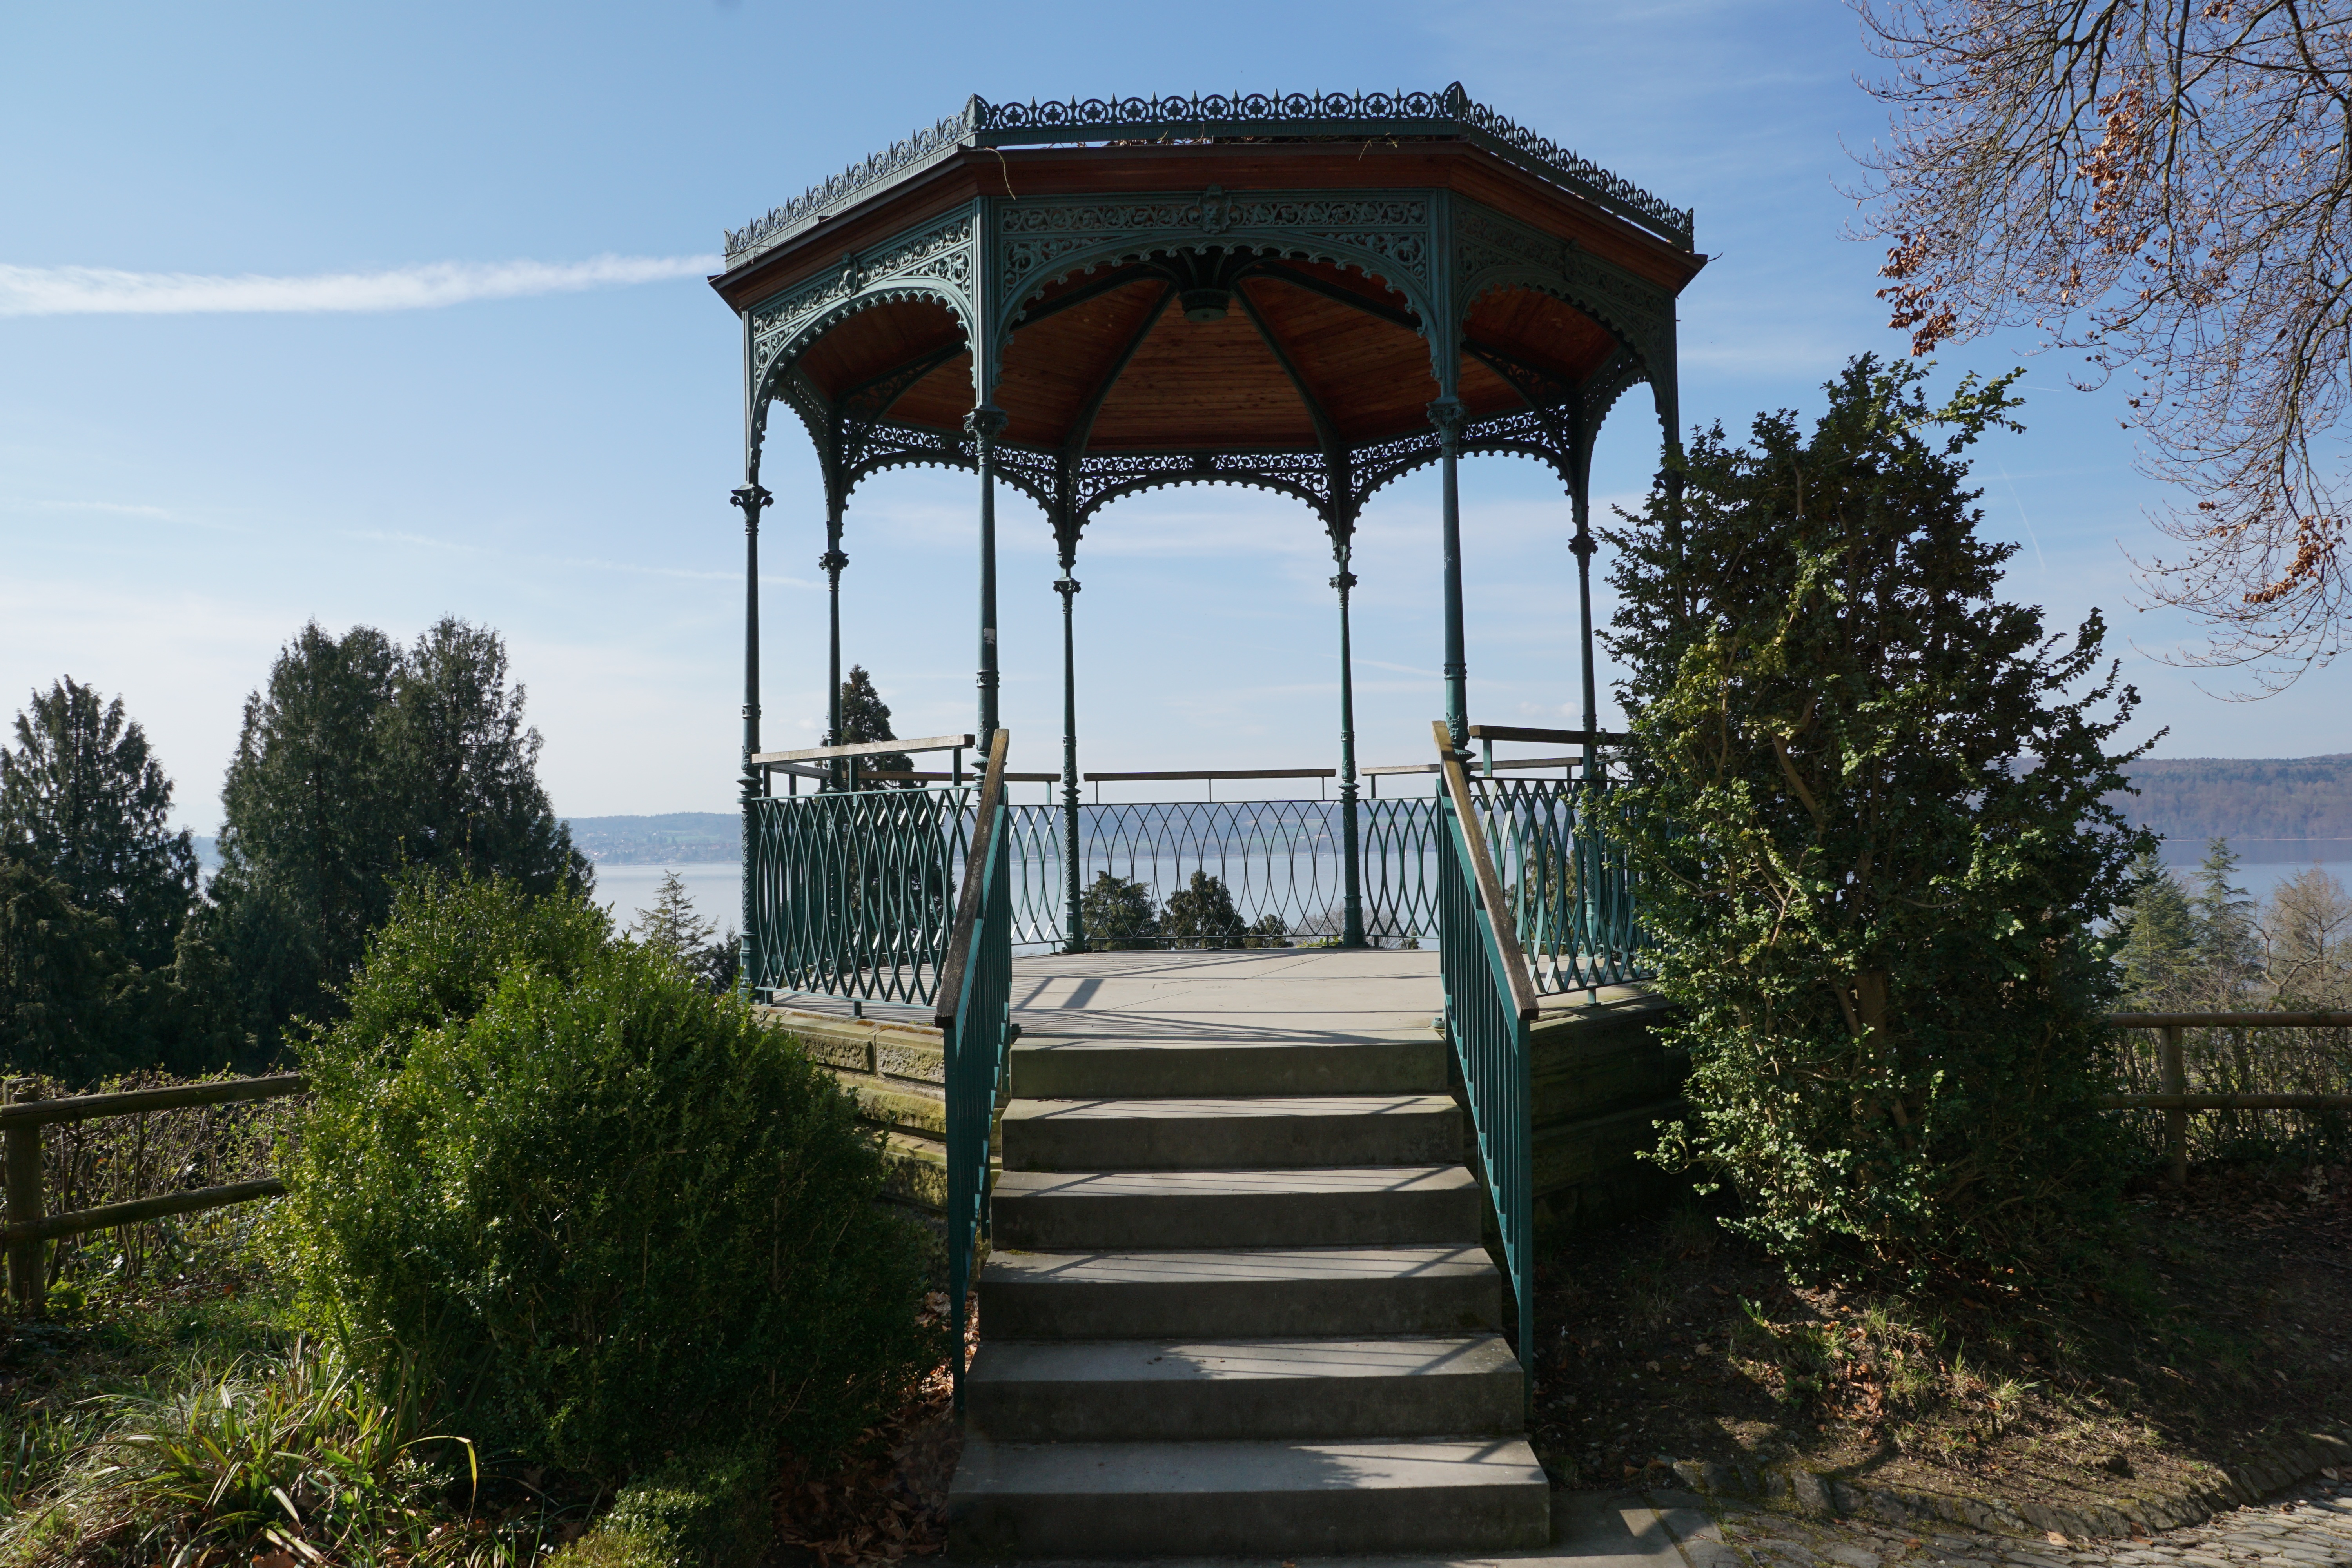
nature, tower, park, shrine, berlingen, lake constance, outdoor structure